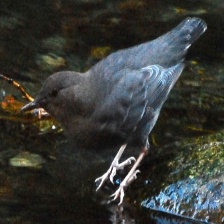
Species: AMERICAN DIPPER
Scientific name: CINCLUS MEXICANUS